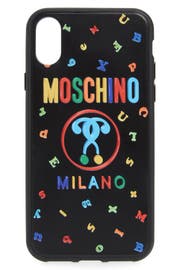
rainbow colored logo lettering make a streetwise statement on a durable phone case designed to protect your tech from scuff and scratch